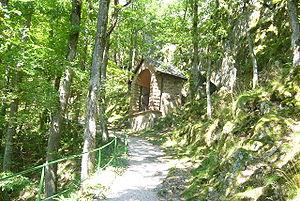
Le pèlerinage de Notre Dame de Dusenbach remonte au XIIIᵉ siècle. Il se trouve dans un vallon situé entre Ribeauvillé et Sainte-Marie-aux-Mines. Les bâtiments pour le culte ont souvent fait l’objet de vandalisme et furent détruits par les différentes guerres du Moyen Âge et de la Révolution avant d'être reconstruits au XIXᵉ siècle dans un style néogothique à l’identique. C’est actuellement l’un des pèlerinages les plus fréquentés d’Alsace.